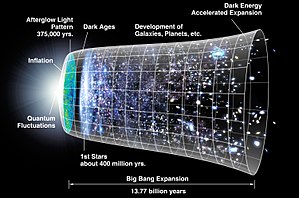
Universet
En tidslinie for universets udvidelse, der baseres på antagelserne Big bang og at universet udvider sig evigt.
Universet defineres almindeligvis som alt eksisterende,